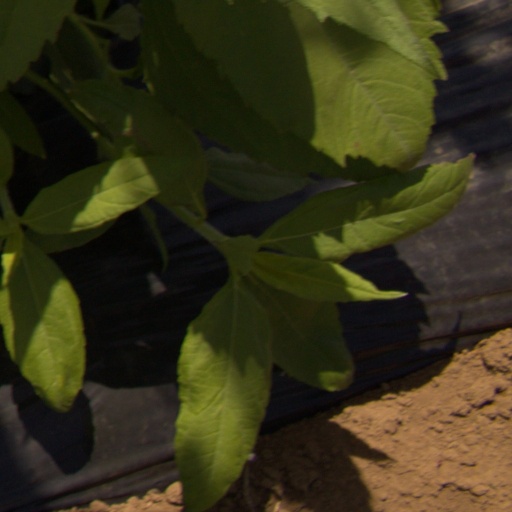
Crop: Jerusalem artichoke